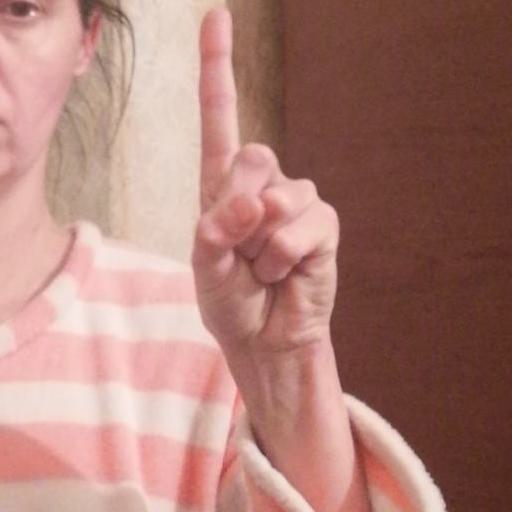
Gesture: one